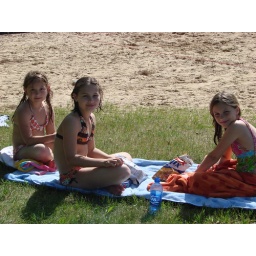
June 20, 2009. The girls were taking a break from swimming at Young's Lake in Mecosta County, MI